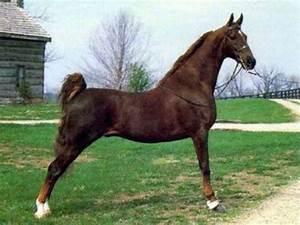
horse